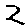
Label: 2